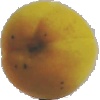
Label: Peach 2